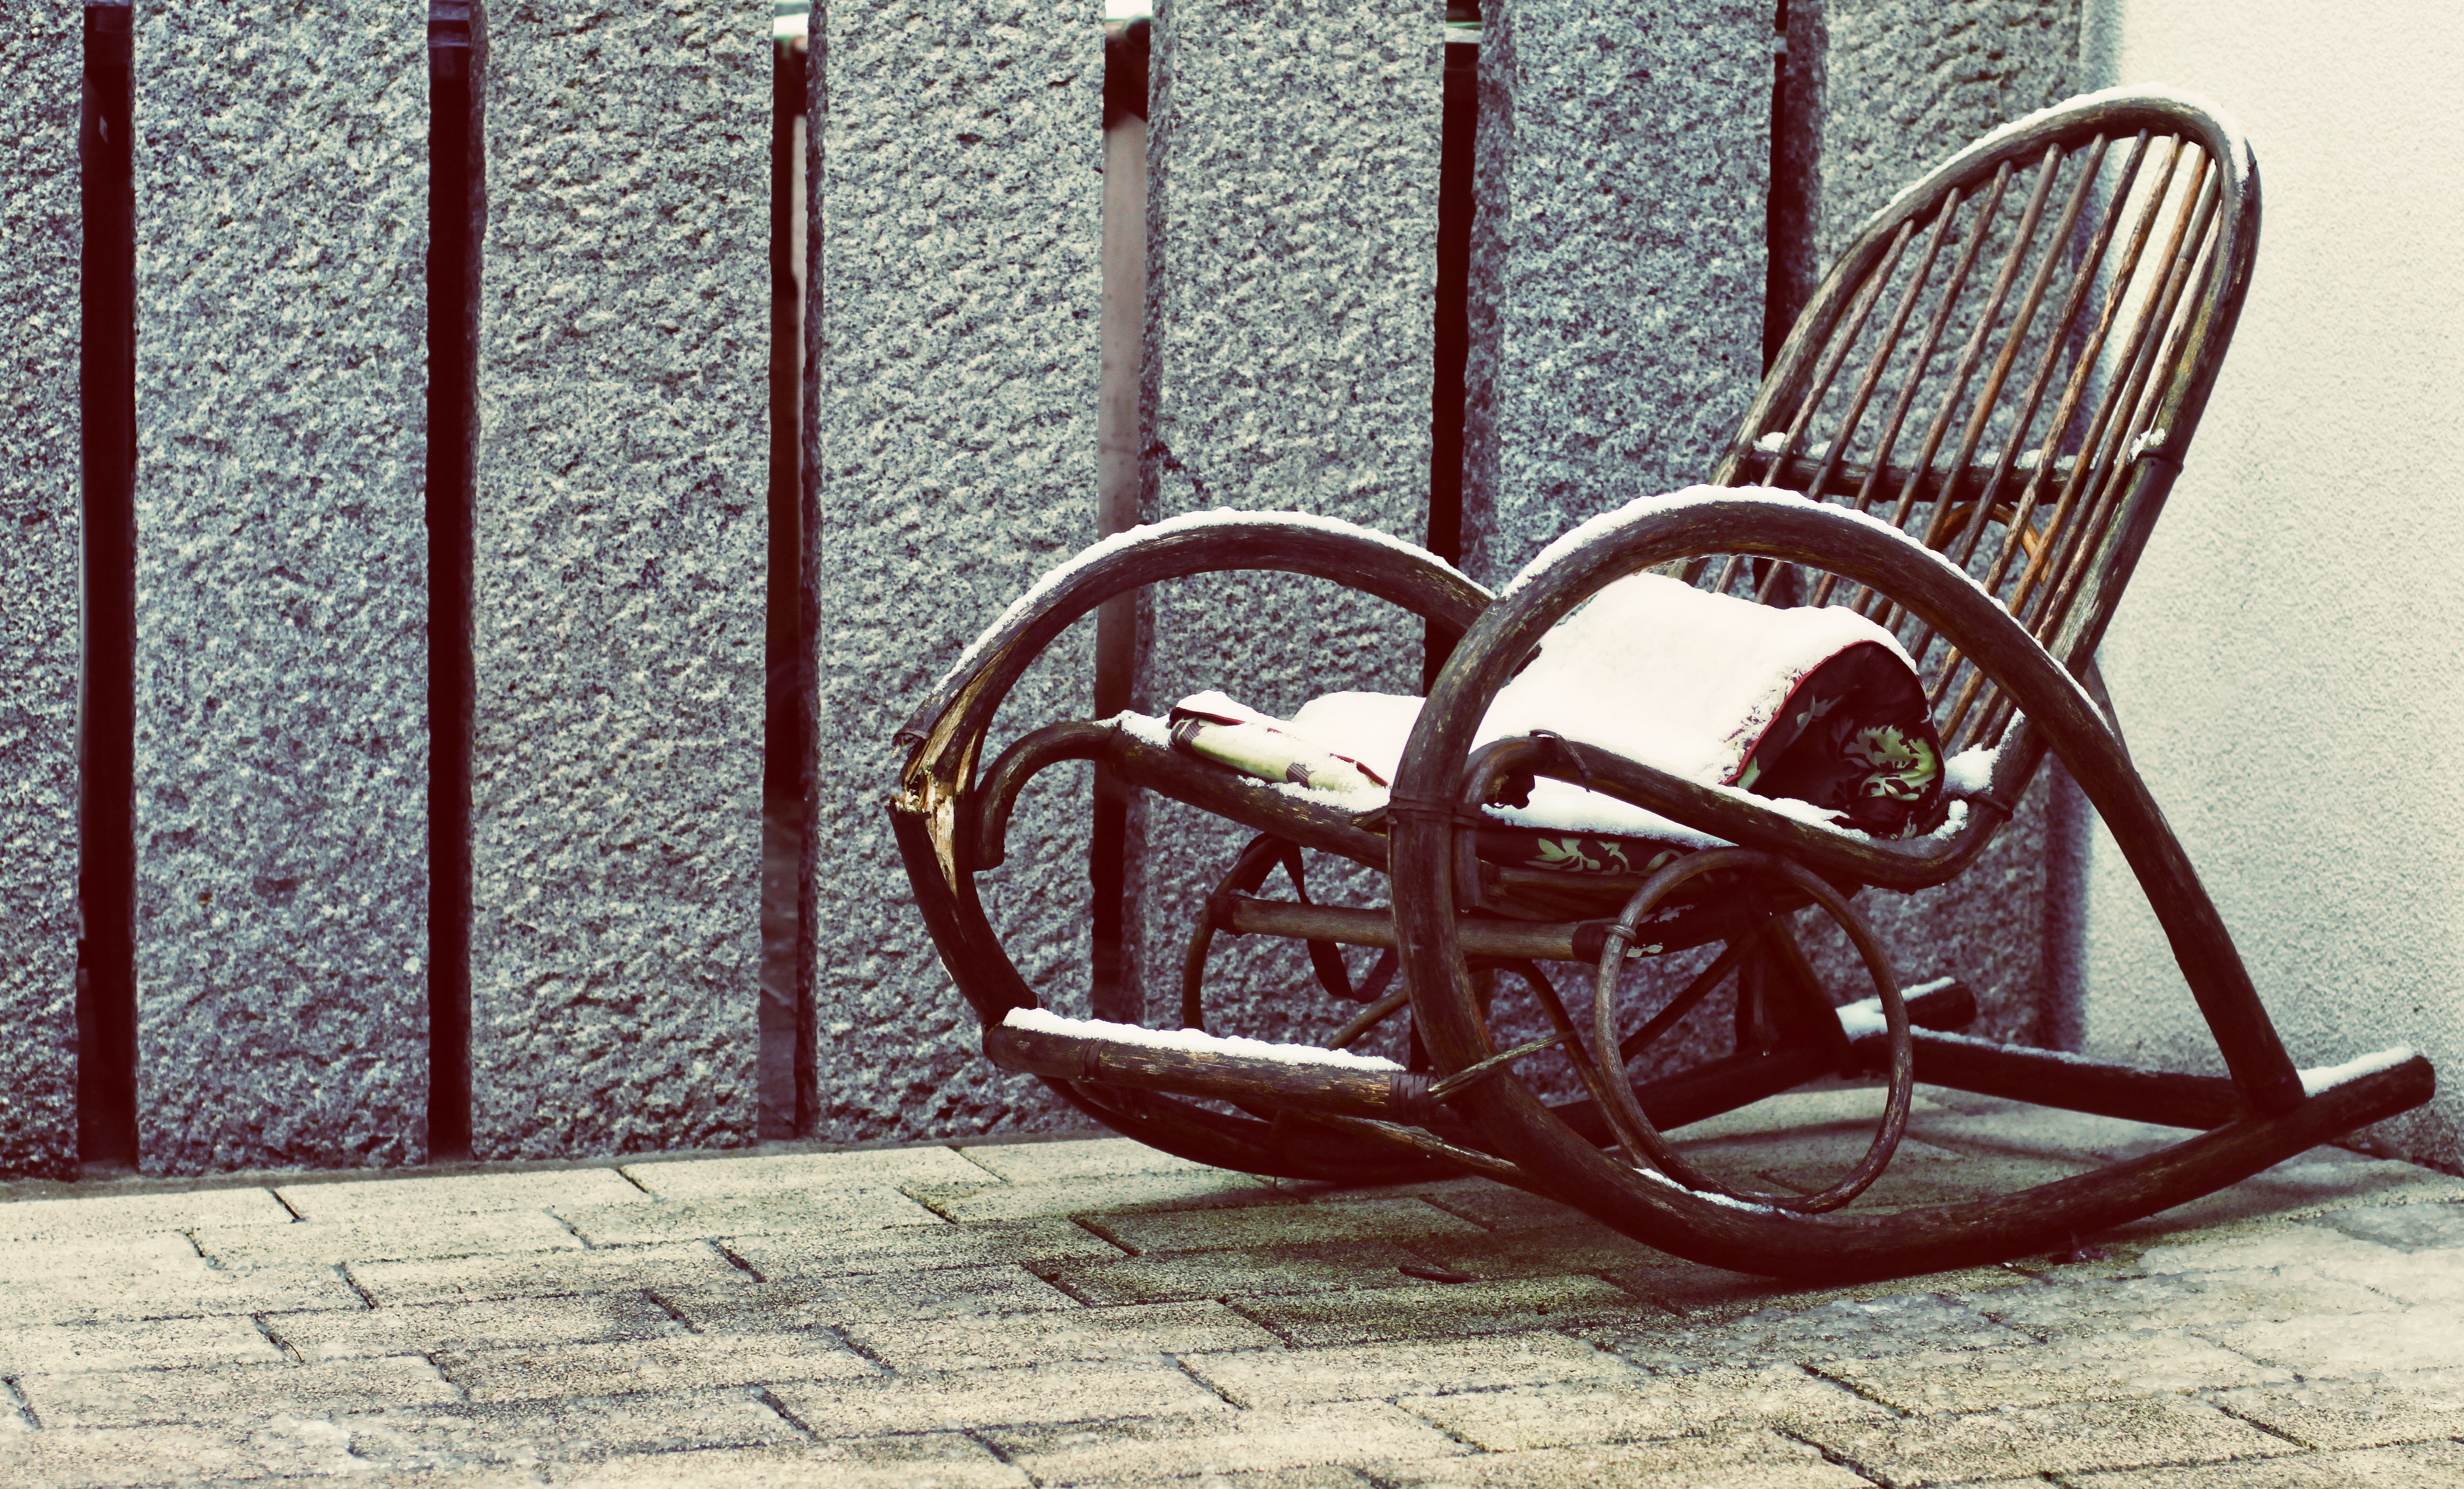
snow, cold, winter, chair, red, vehicle, cozy, furniture, age, iron, rocking chair, out, leave